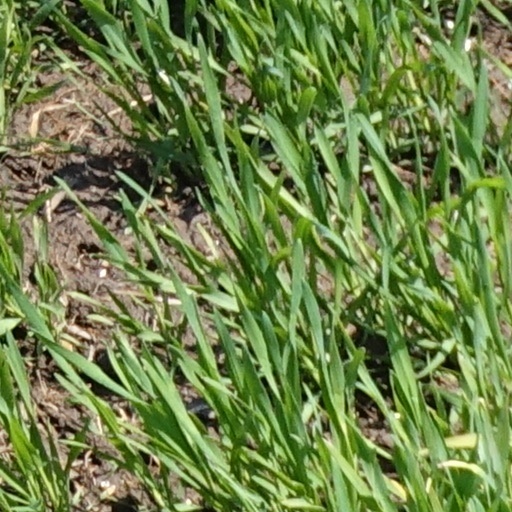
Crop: wheat